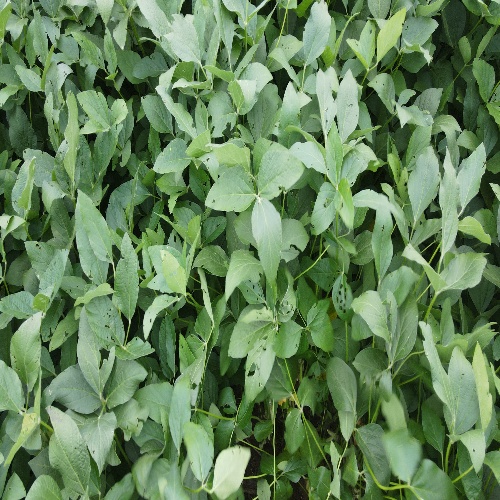
Label: Caterpillar